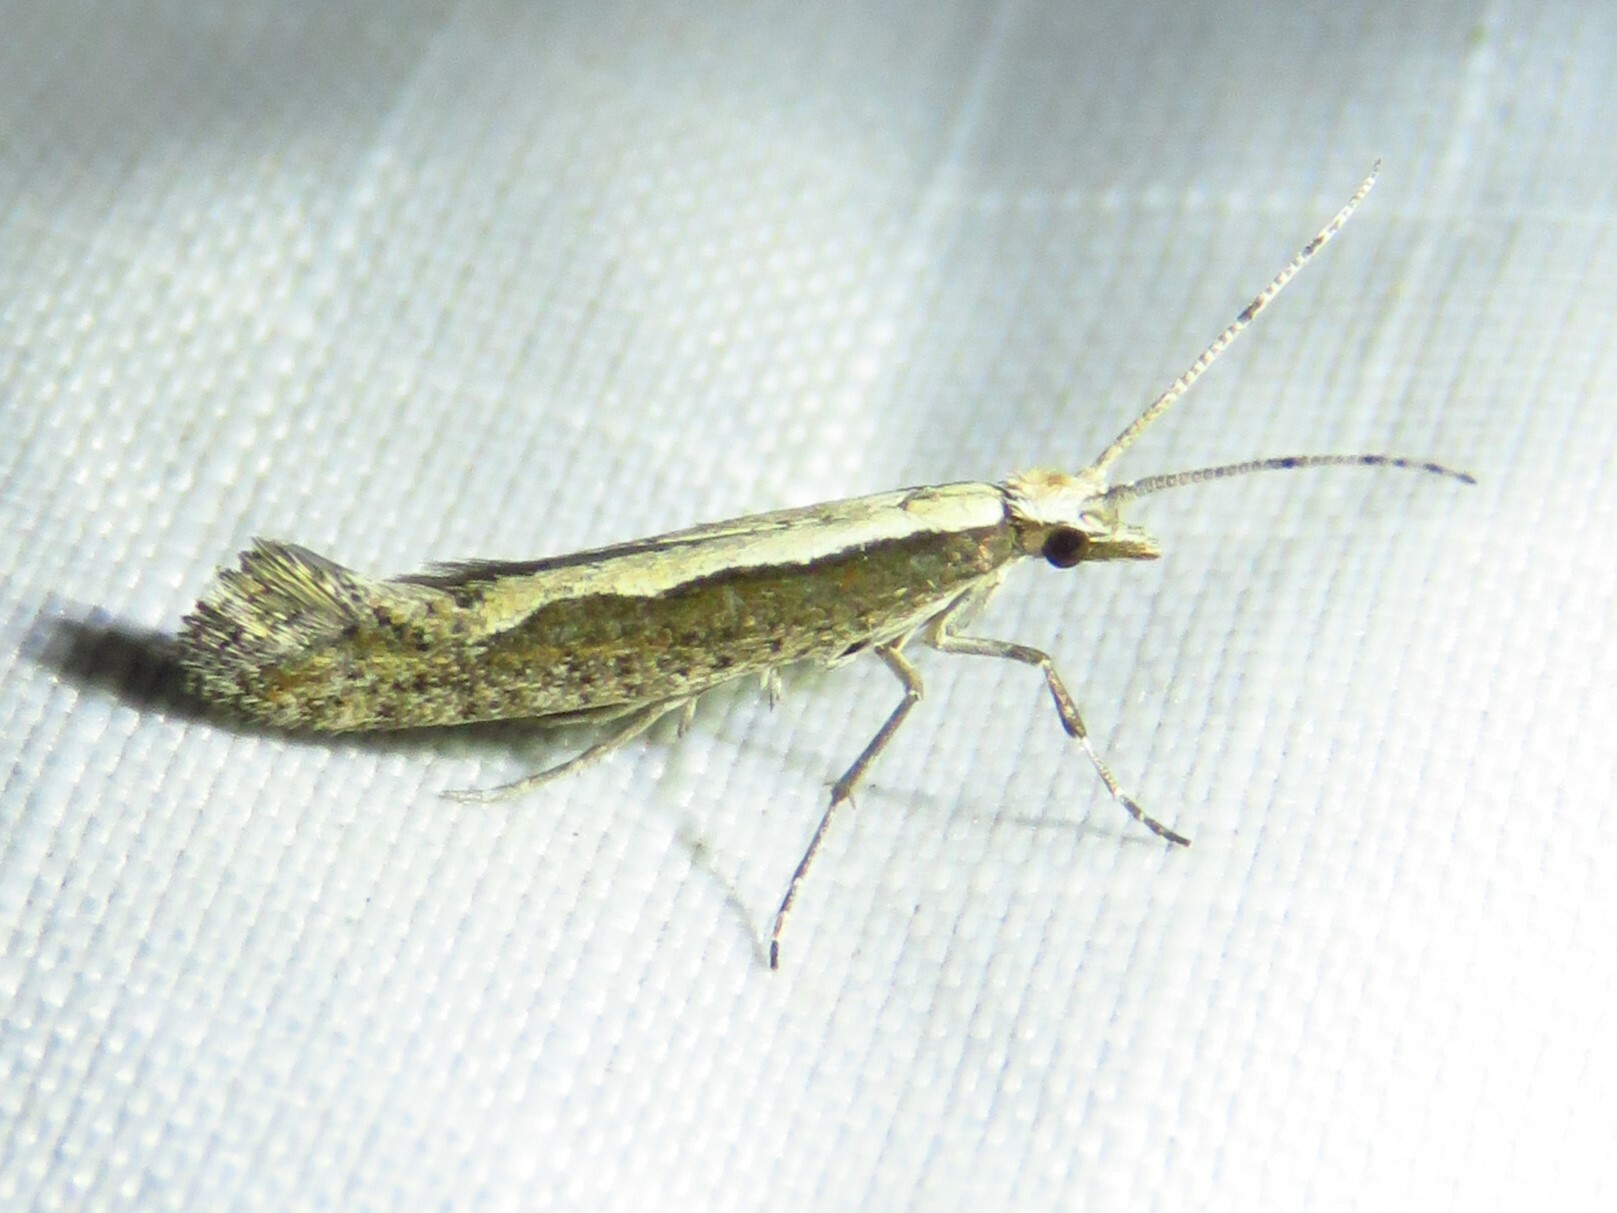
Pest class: diamondback_moth